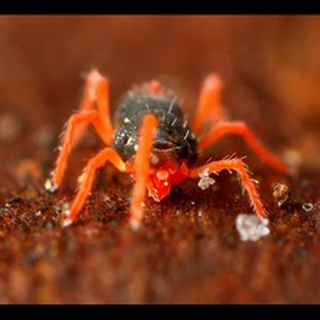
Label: wheat_mite